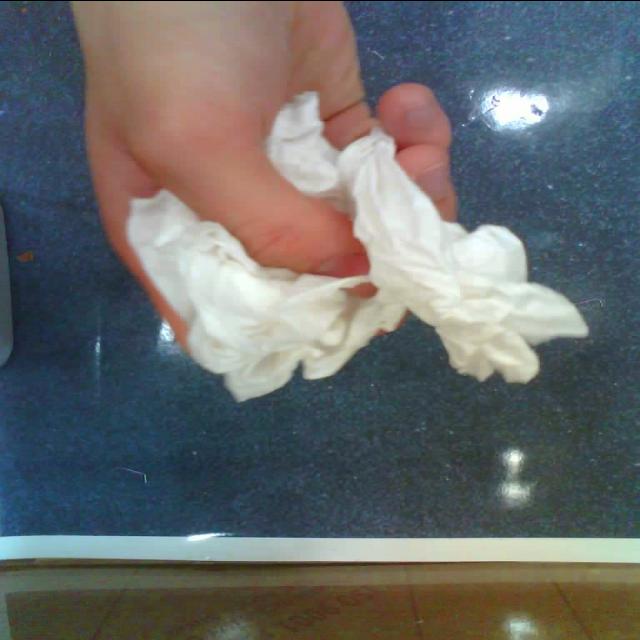
Label: tissues